Self-Portrait (Ellen Thesleff)

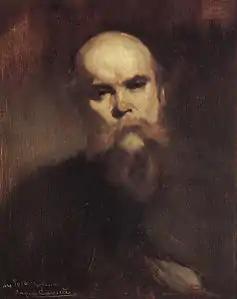
"Paul Verlaine" by Eugène Carrière (1890)

In January 1894, Thesleff graduated from the Académie Colarossi and headed to Italy, spending the spring in Florence working with fellow artist Helene Schjerfbeck and studying Renaissance art. Schjerfbeck and Thesleff both studied the frescoes of Fra Angelico at San Marco. Thesleff also traveled to Venice, Rome and Milan. She had previously studied Leonardo da Vinci in Paris, but now she was particularly taken with "The Last Supper" (1495–1498) at the Santa Maria delle Grazie. She completed a portrait of singer and poet "Ingeborg von Alfthan" (1894) that spring. Some sources indicate that Thesleff may have begun work on the "Self-Portrait" during her time in Florence, perhaps in the autumn. At the same time, she began working on several different self-portraits, with most remaining in the draft and study phase. "Self-Portrait" may have begun as a similar sketch along these same lines.